Igino Benvenuto Supino

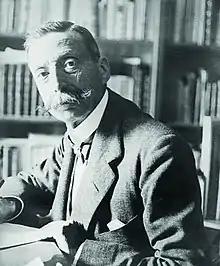
Igino Benvenuto Supino

Igino Benvenuto Supino (29 September 1858 – 4 July 1940) was an Italian painter, art critic, and historian.